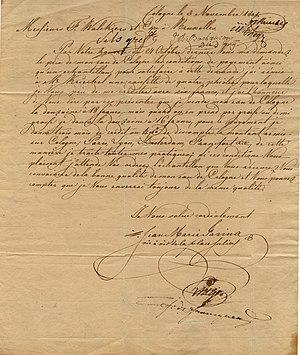
Jean Marie Farina vis-à-vis de la place Juliers, en allemand, Johann Maria Farina gegenüber dem Jülichs-Platz constitue la parfumerie la plus ancienne du monde encore existante. Initialement, il s'agissait d'un commerce d'articles de luxe, nommé « Französisch Kram » vendant des produits de Paris et fondé le 13 juillet 1709 par Johann Baptist Farina à Cologne où son frère Jean Marie Farina, parfumeur, se fixa la même année, devenant le « nez » de cette boutique de luxe et y donnant naissance à la fameuse eau de Cologne. Le symbole de l’entreprise est aujourd’hui encore une tulipe rouge et le nom français de l’entreprise « Jean Marie Farina vis-à-vis la place Juliers depuis 1709 » est à l’heure actuelle encore en usage.